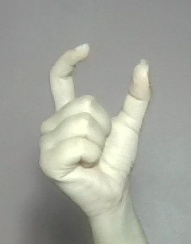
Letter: nun